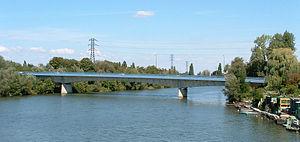
Metz - Pont Jean-Monnet - Ensemble - Vu de l'amont